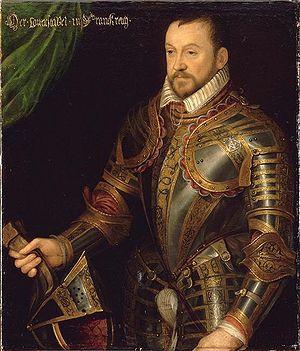
François, duc de Montmorency, maréchal de France.
Le col est le bord supérieur d'un vêtement, souvent une chemise, qui se rabat sur le cou.
François de Montmorency, duc de Montmorency est un noble et militaire français, grand officier de la couronne.